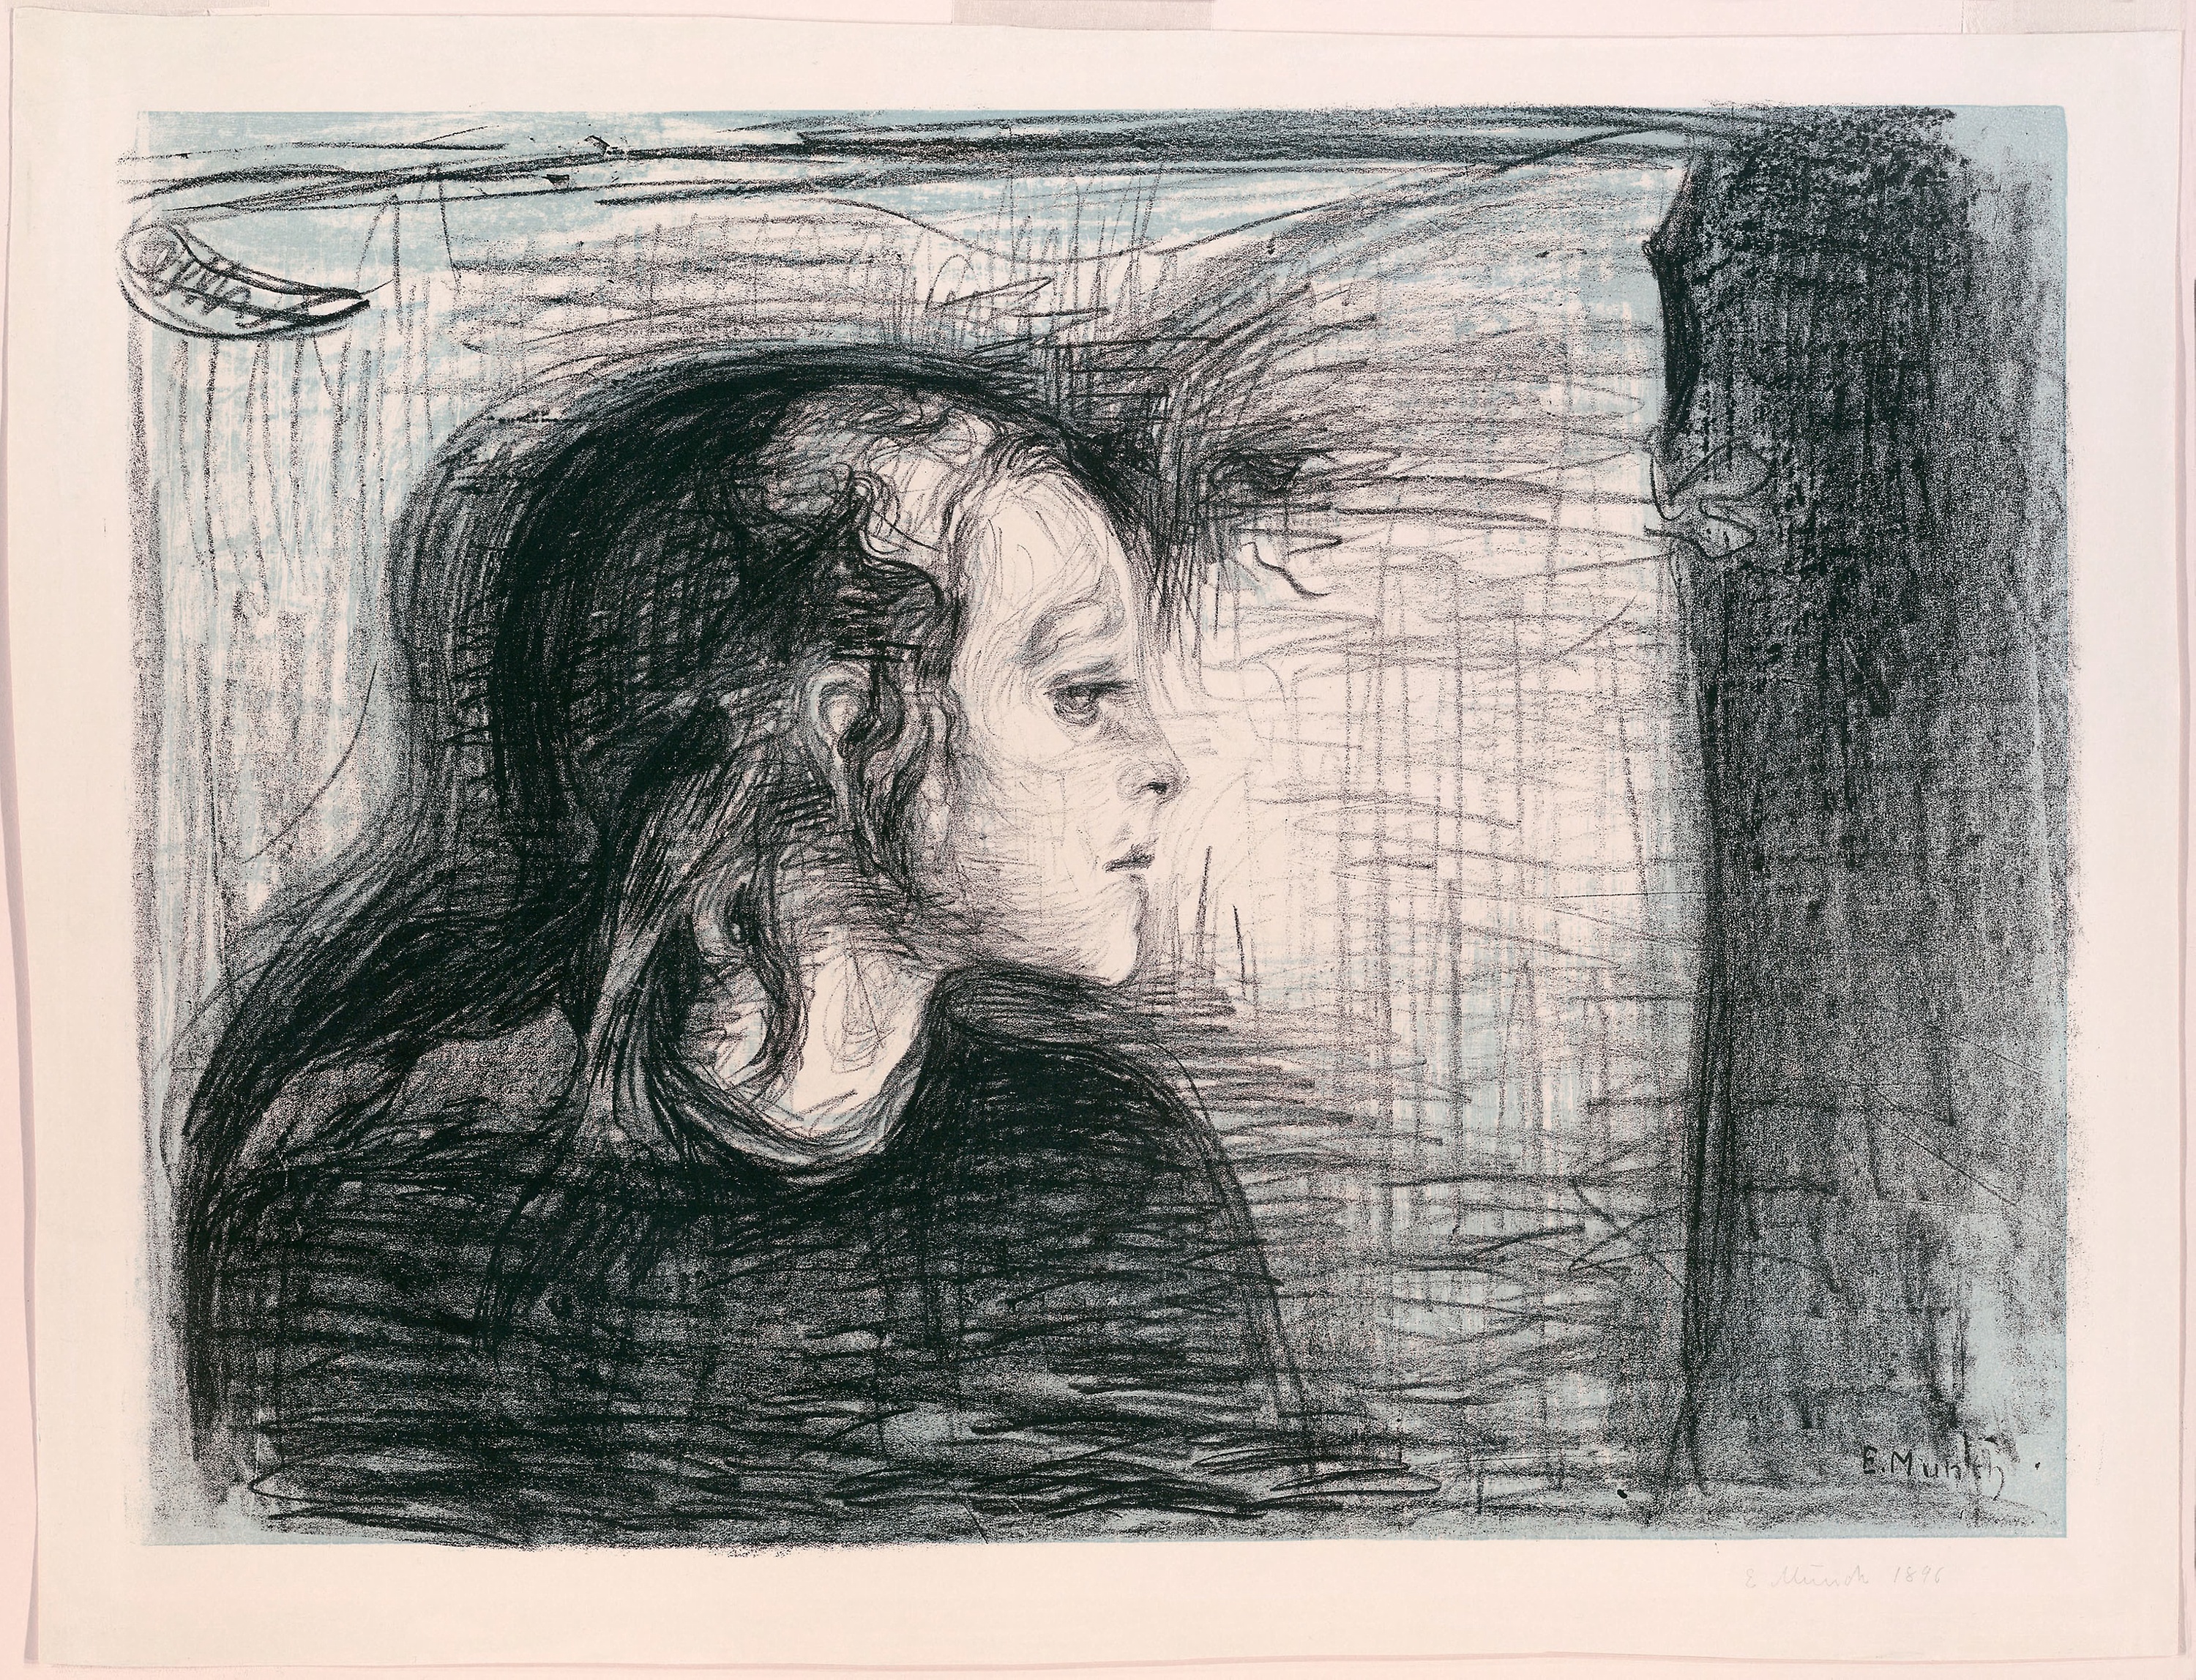
portrait, art, drawing, artwork, painting, self portrait, visual arts, picture frame, figure drawing, sketch, modern art, black and white, illustration